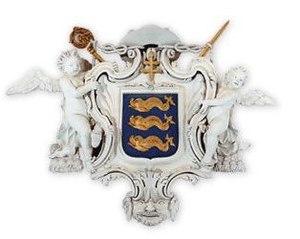
Daniel Delfin ou Delfino, né le 22 janvier 1686 à Venise, alors capitale de la République de Venise et mort le 13 mars 1762 à Udine, est un cardinal italien du XVIIIᵉ siècle, membre de la noble famille Delfin.